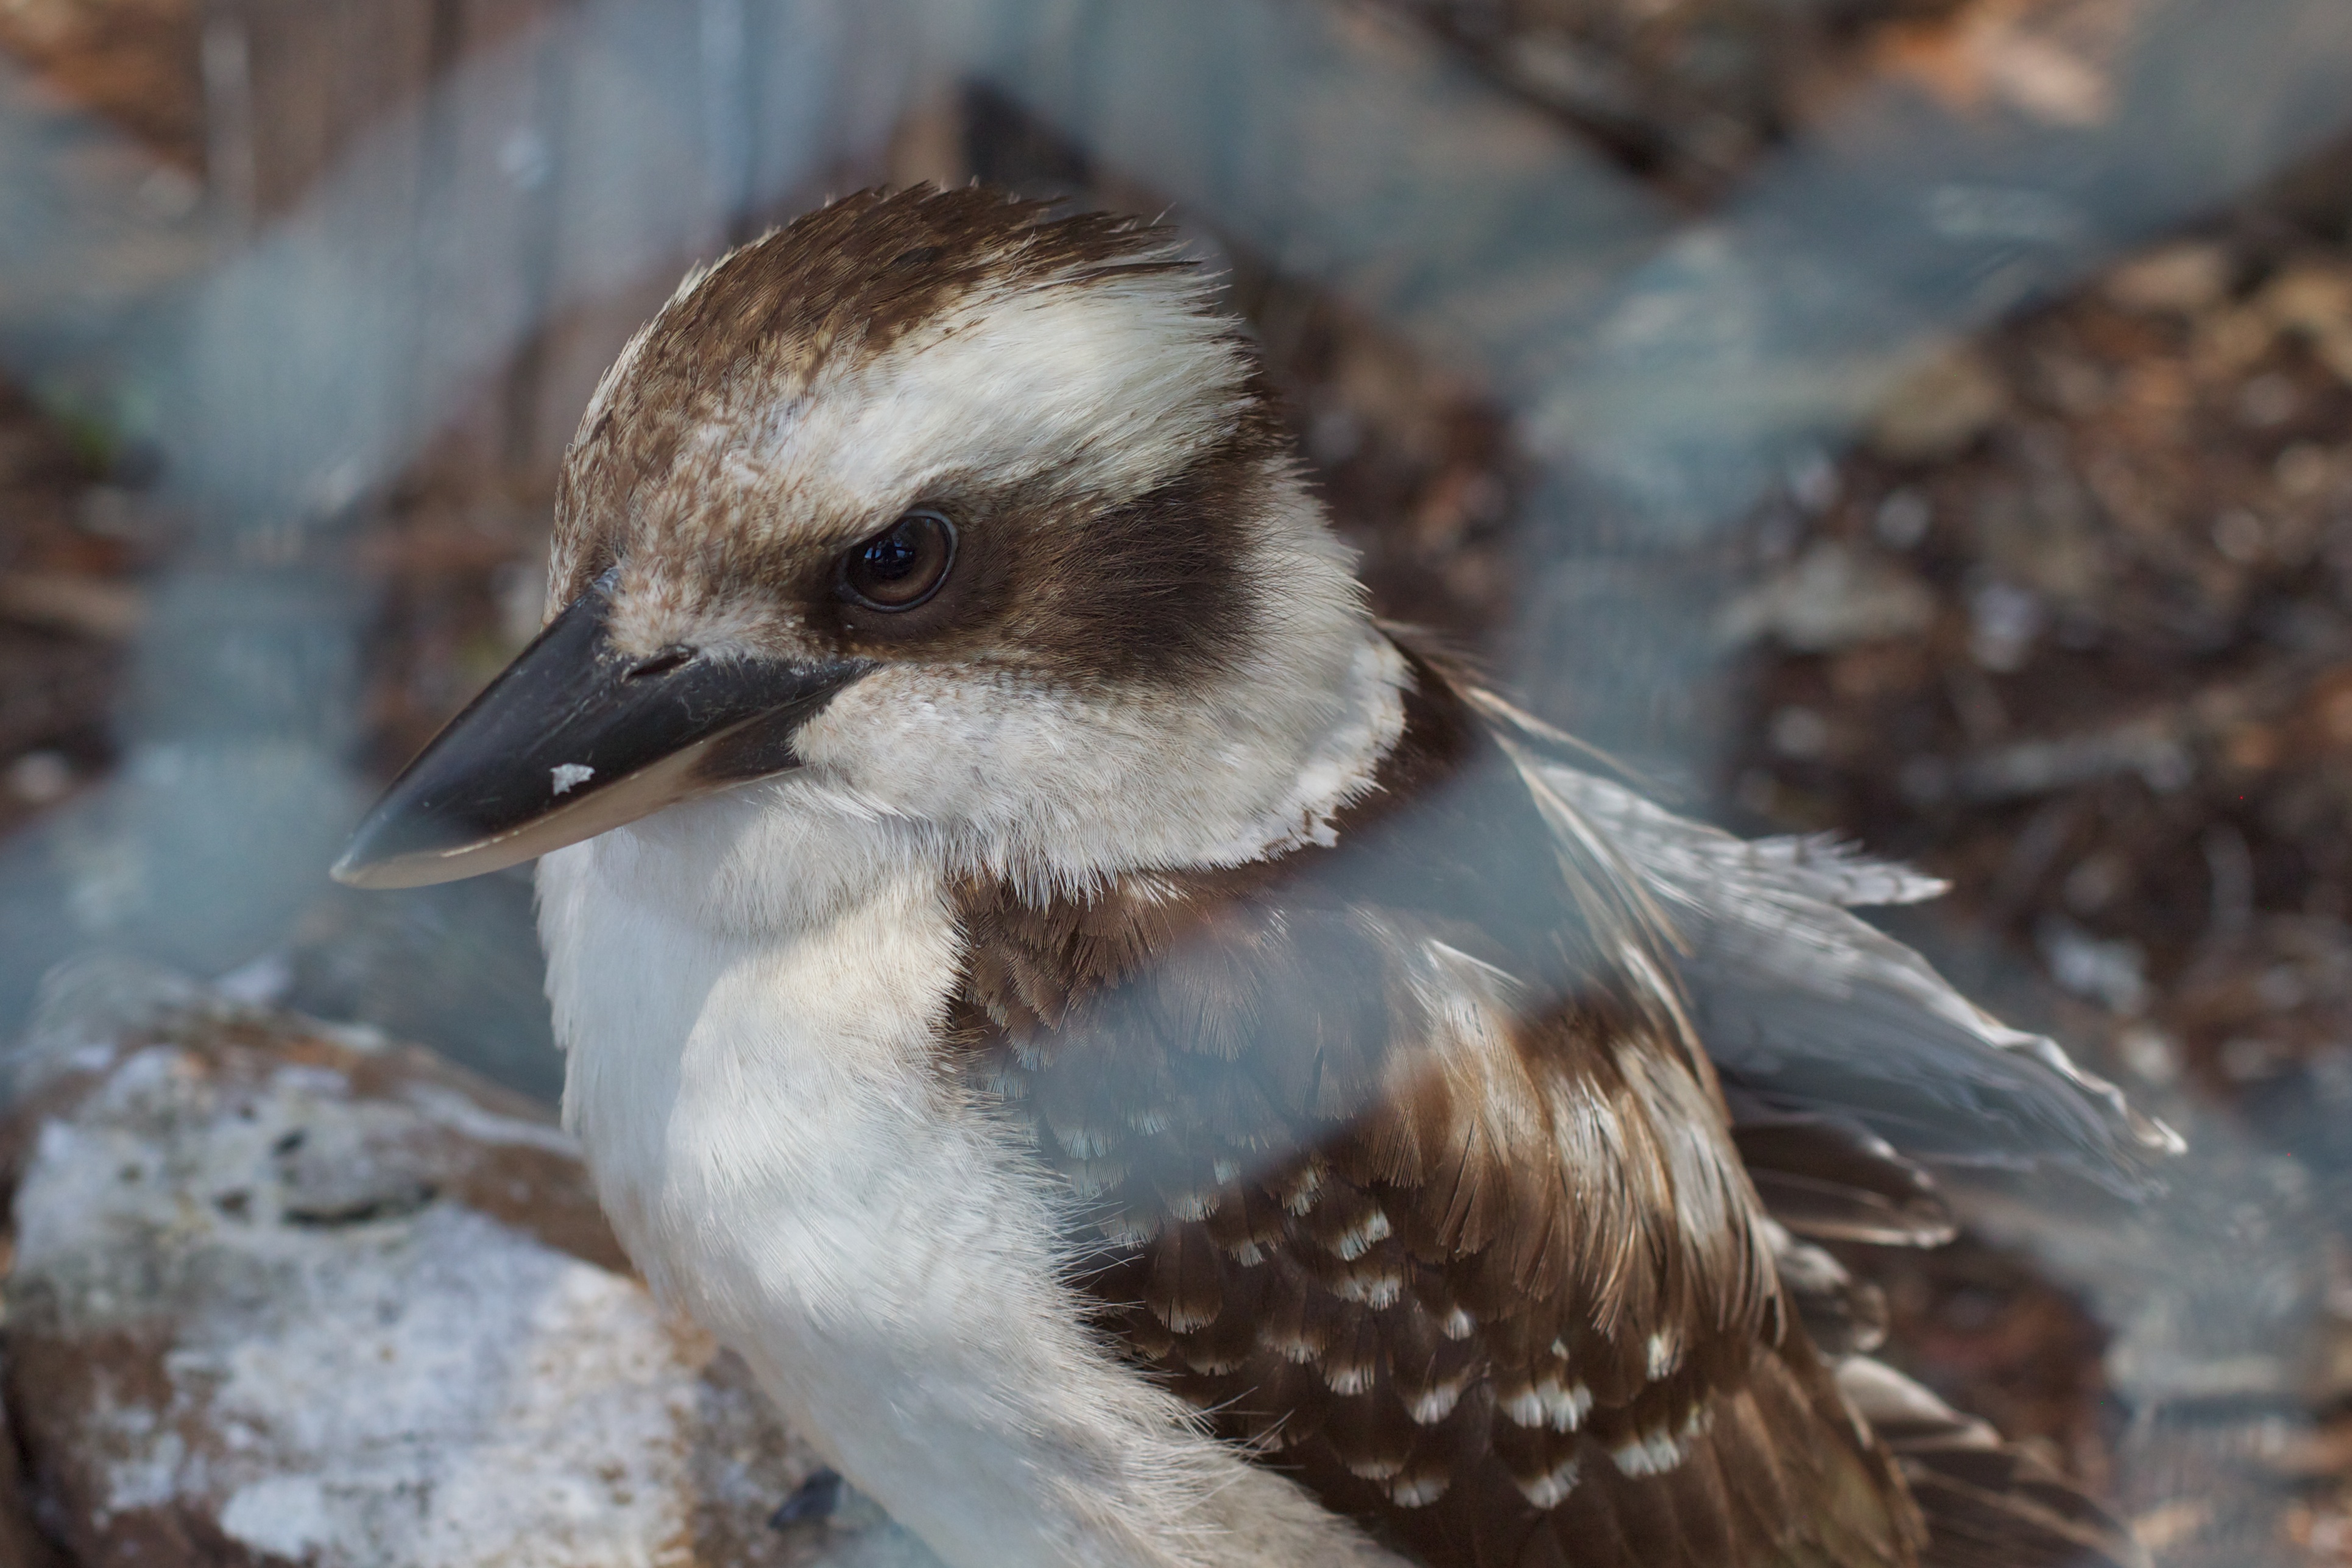
bird, wildlife, beak, fauna, close up, vertebrate, auodyssey, shorebird, perching bird